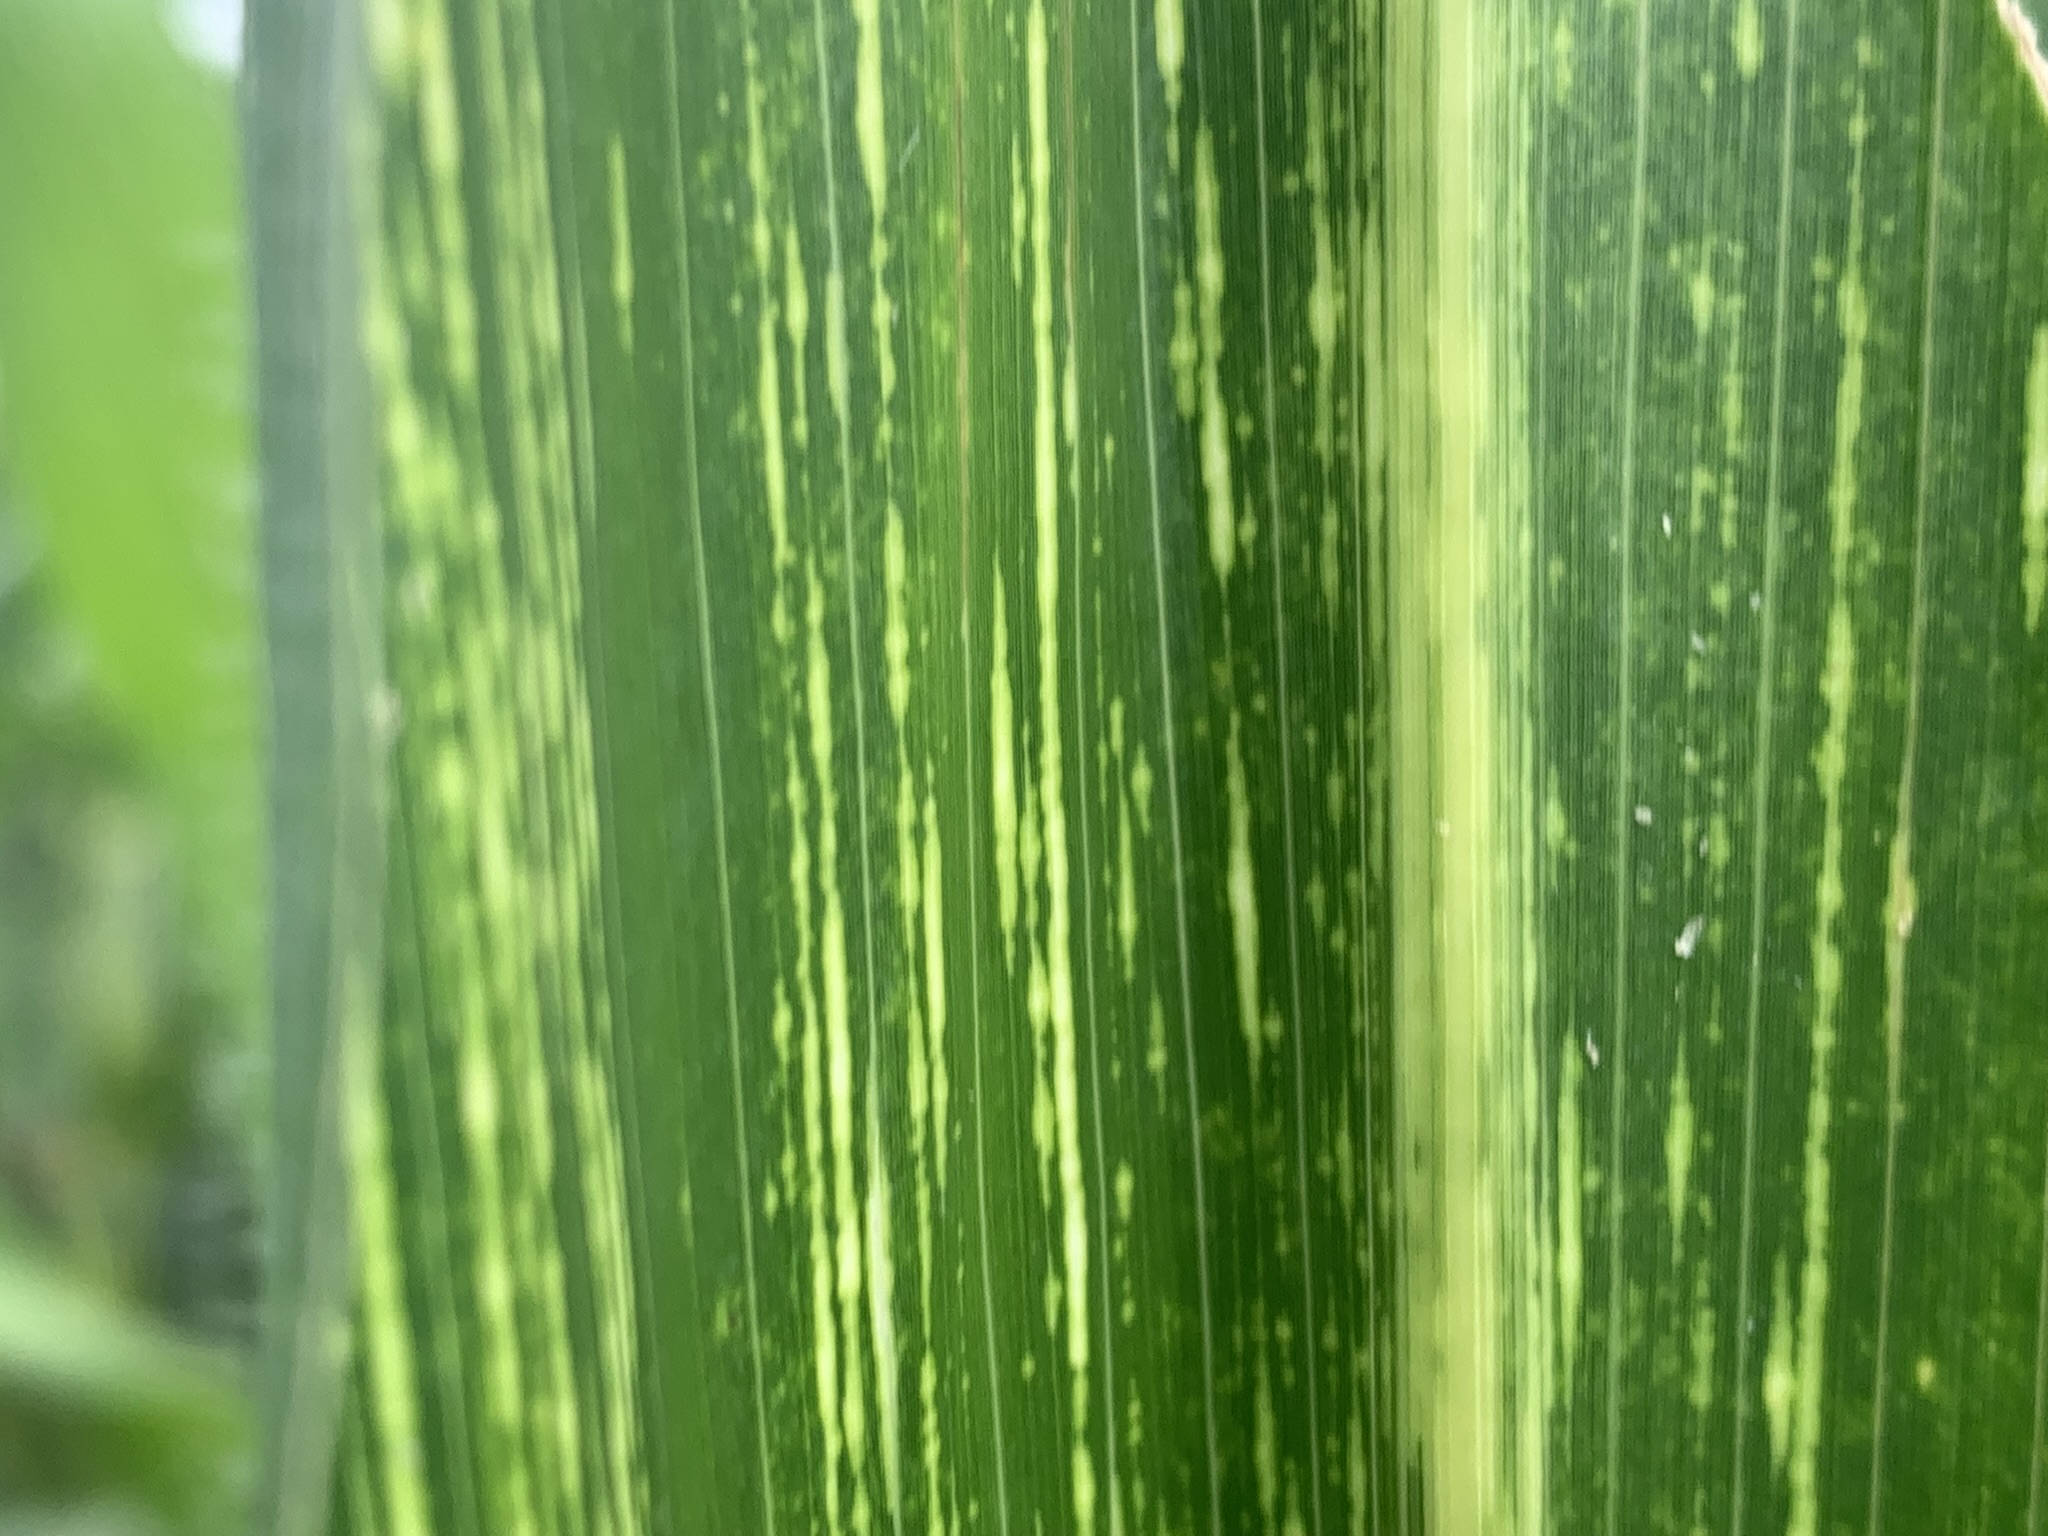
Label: MSV